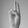
ASL letter: U